Portrait of an American Family

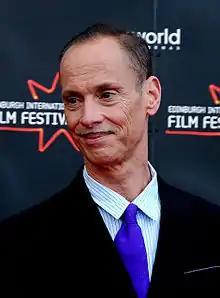
Three songs – "Cake and Sodomy", "Dogma" and "Misery Machine" – contain excerpts of dialogue from the John Waters films "Pink Flamingos" (1972) and "Desperate Living" (1977).

The record contains a wide array of cultural references, beginning with the first track: the poem recited in "Prelude (The Family Trip)" is an adaption of a poem originally from the 1964 novel "Charlie and the Chocolate Factory", which later appeared during the tunnel boat ride scene from "Willy Wonka & the Chocolate Factory". In his autobiography, "The Long Hard Road Out of Hell", Manson explained that the lyrics to the second song on the album, "Cake and Sodomy", were inspired by a trip to New York City in 1990. He said that he wrote its lyrics in a hotel room after spending several hours viewing public-access cable television and "watching Pat Robertson preach about society's evils and then ask people to call him with their credit card number. On the adjacent channel, a guy was greasing up his cock with Vaseline and asking people to call and give him their credit card number." The song's intro contains several samples, including Marlon Brando in the 1972 film "Last Tango in Paris" saying "Go on and smile, you cunt!", and Mink Stole's character from John Waters' 1977 film "Desperate Living" repeatedly screaming "White trash!".